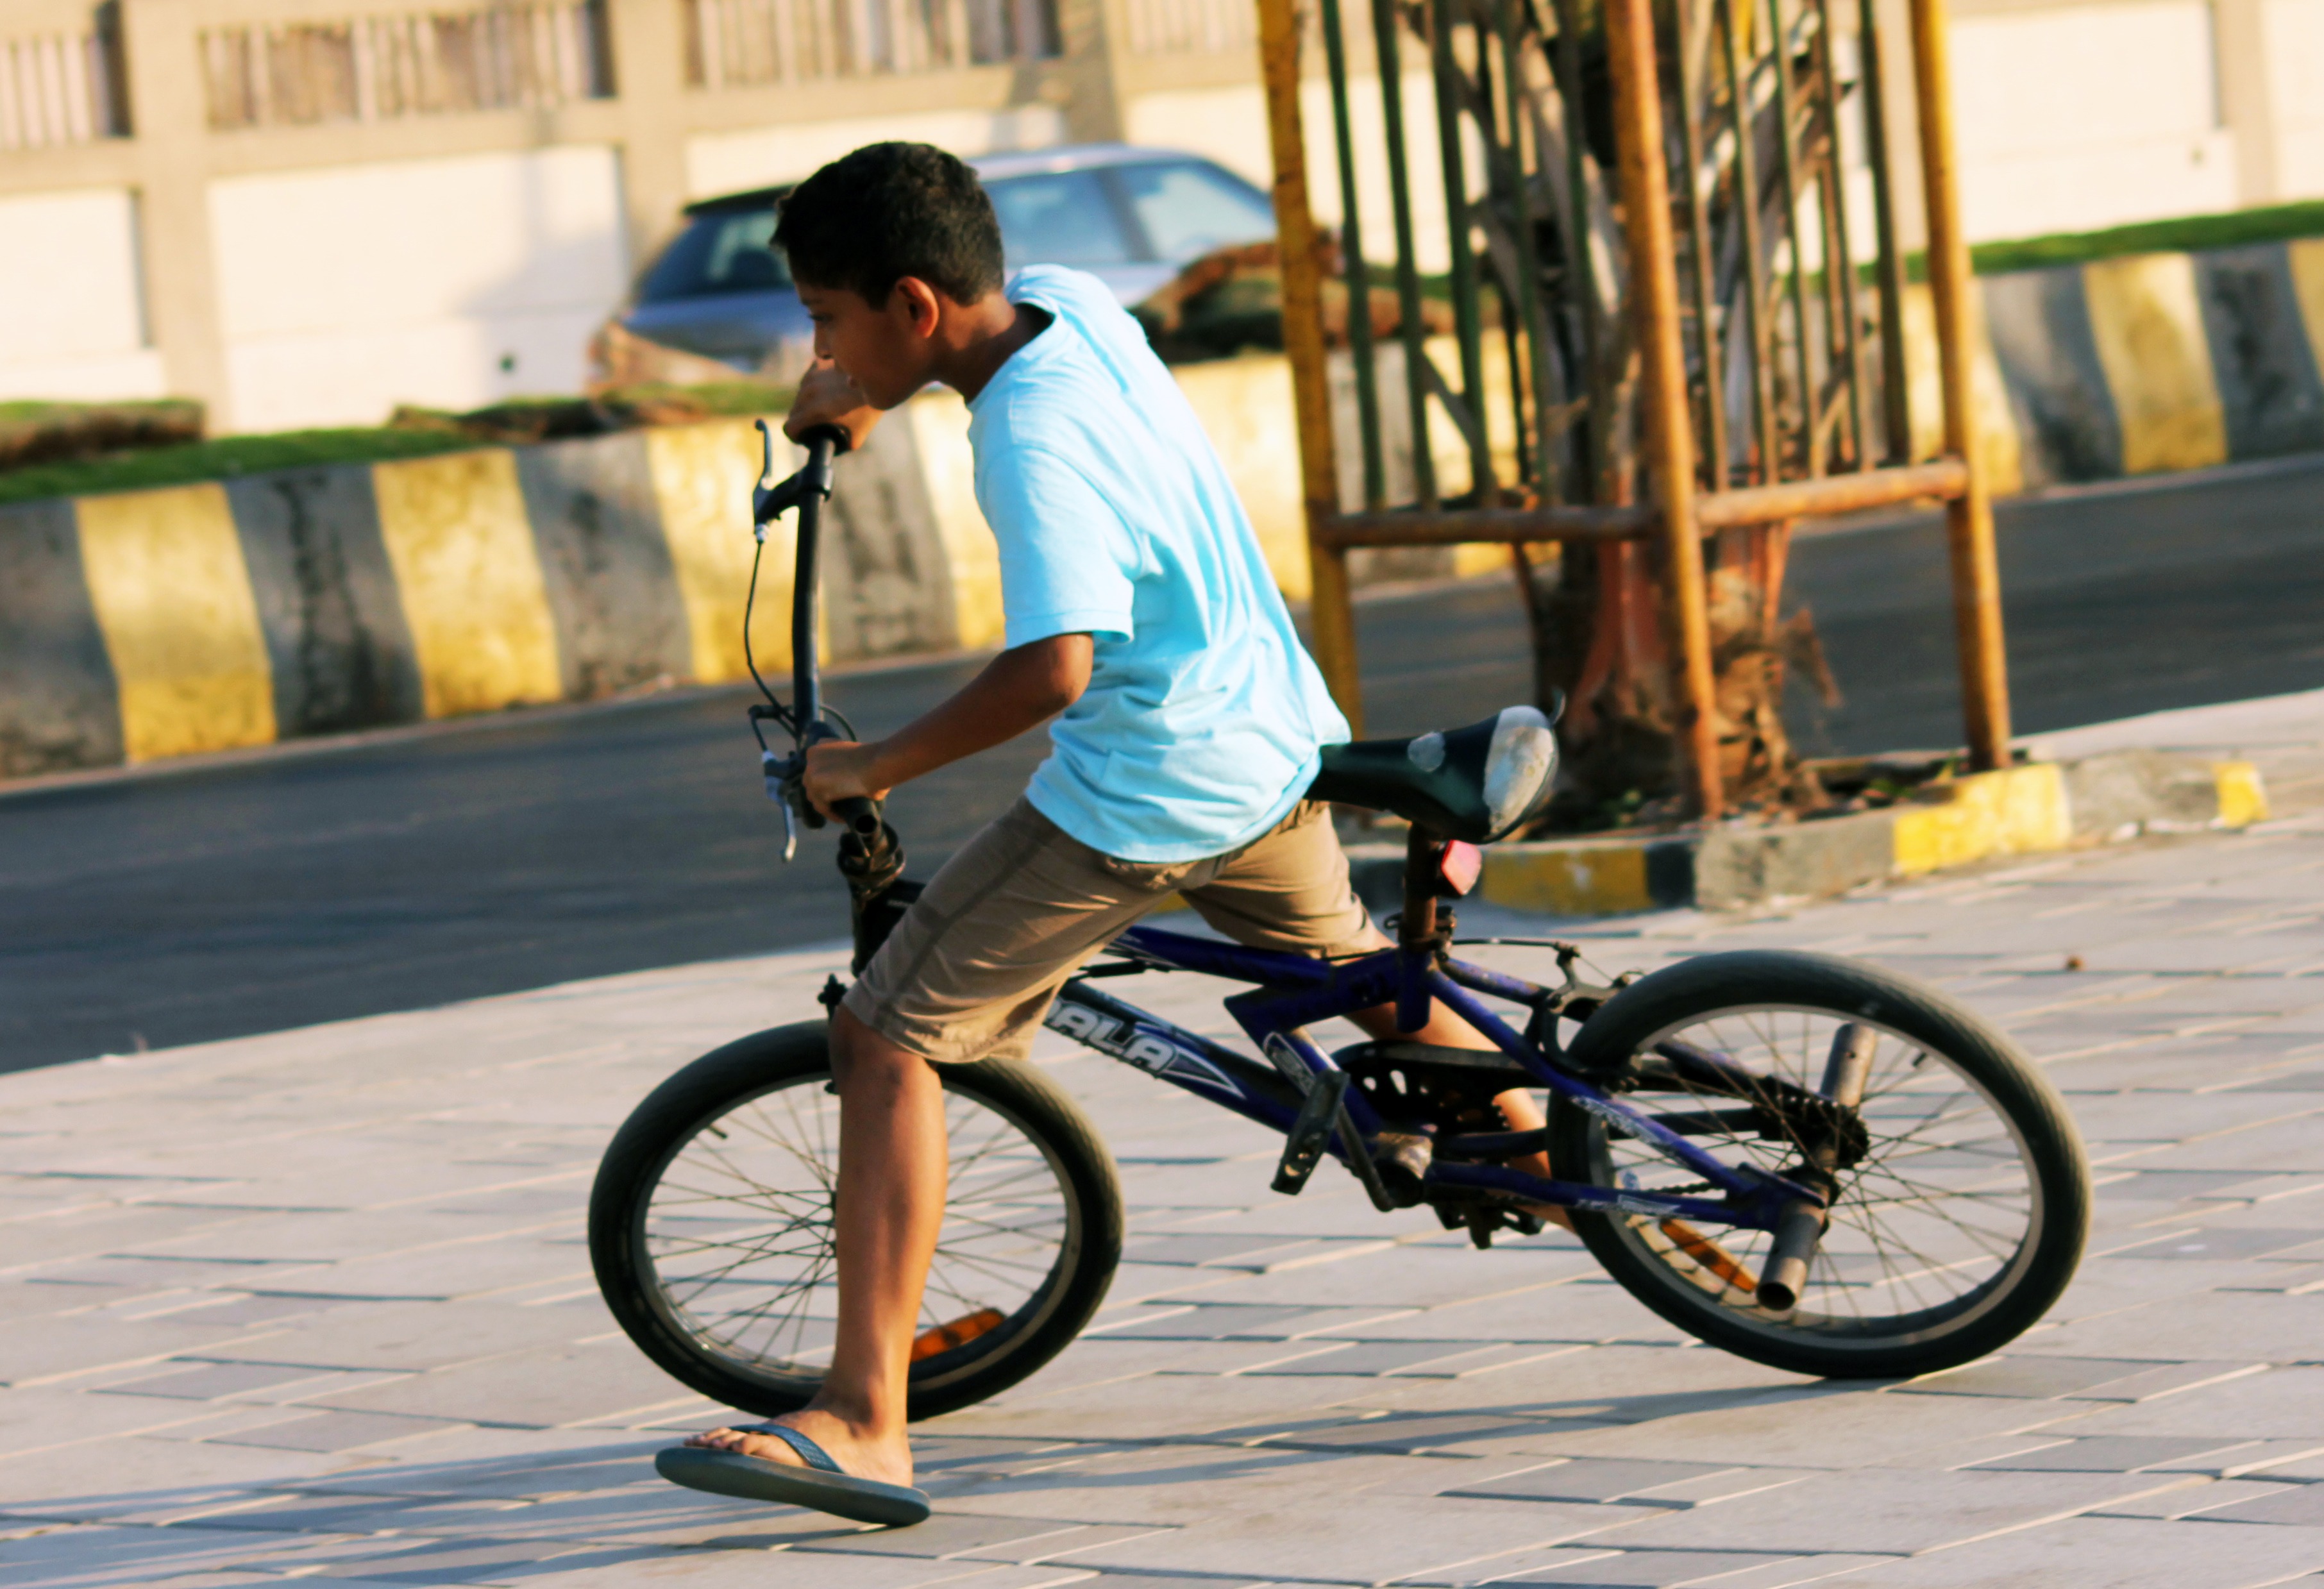
people, wheel, kid, bicycle, summer, vehicle, child, ride, exercise, activity, sports equipment, bmx, cycling, fun, sports, biking, india, teen, active, cycle sport, bicycle motocross, bmx bike, freestyle bmx, flatland bmx